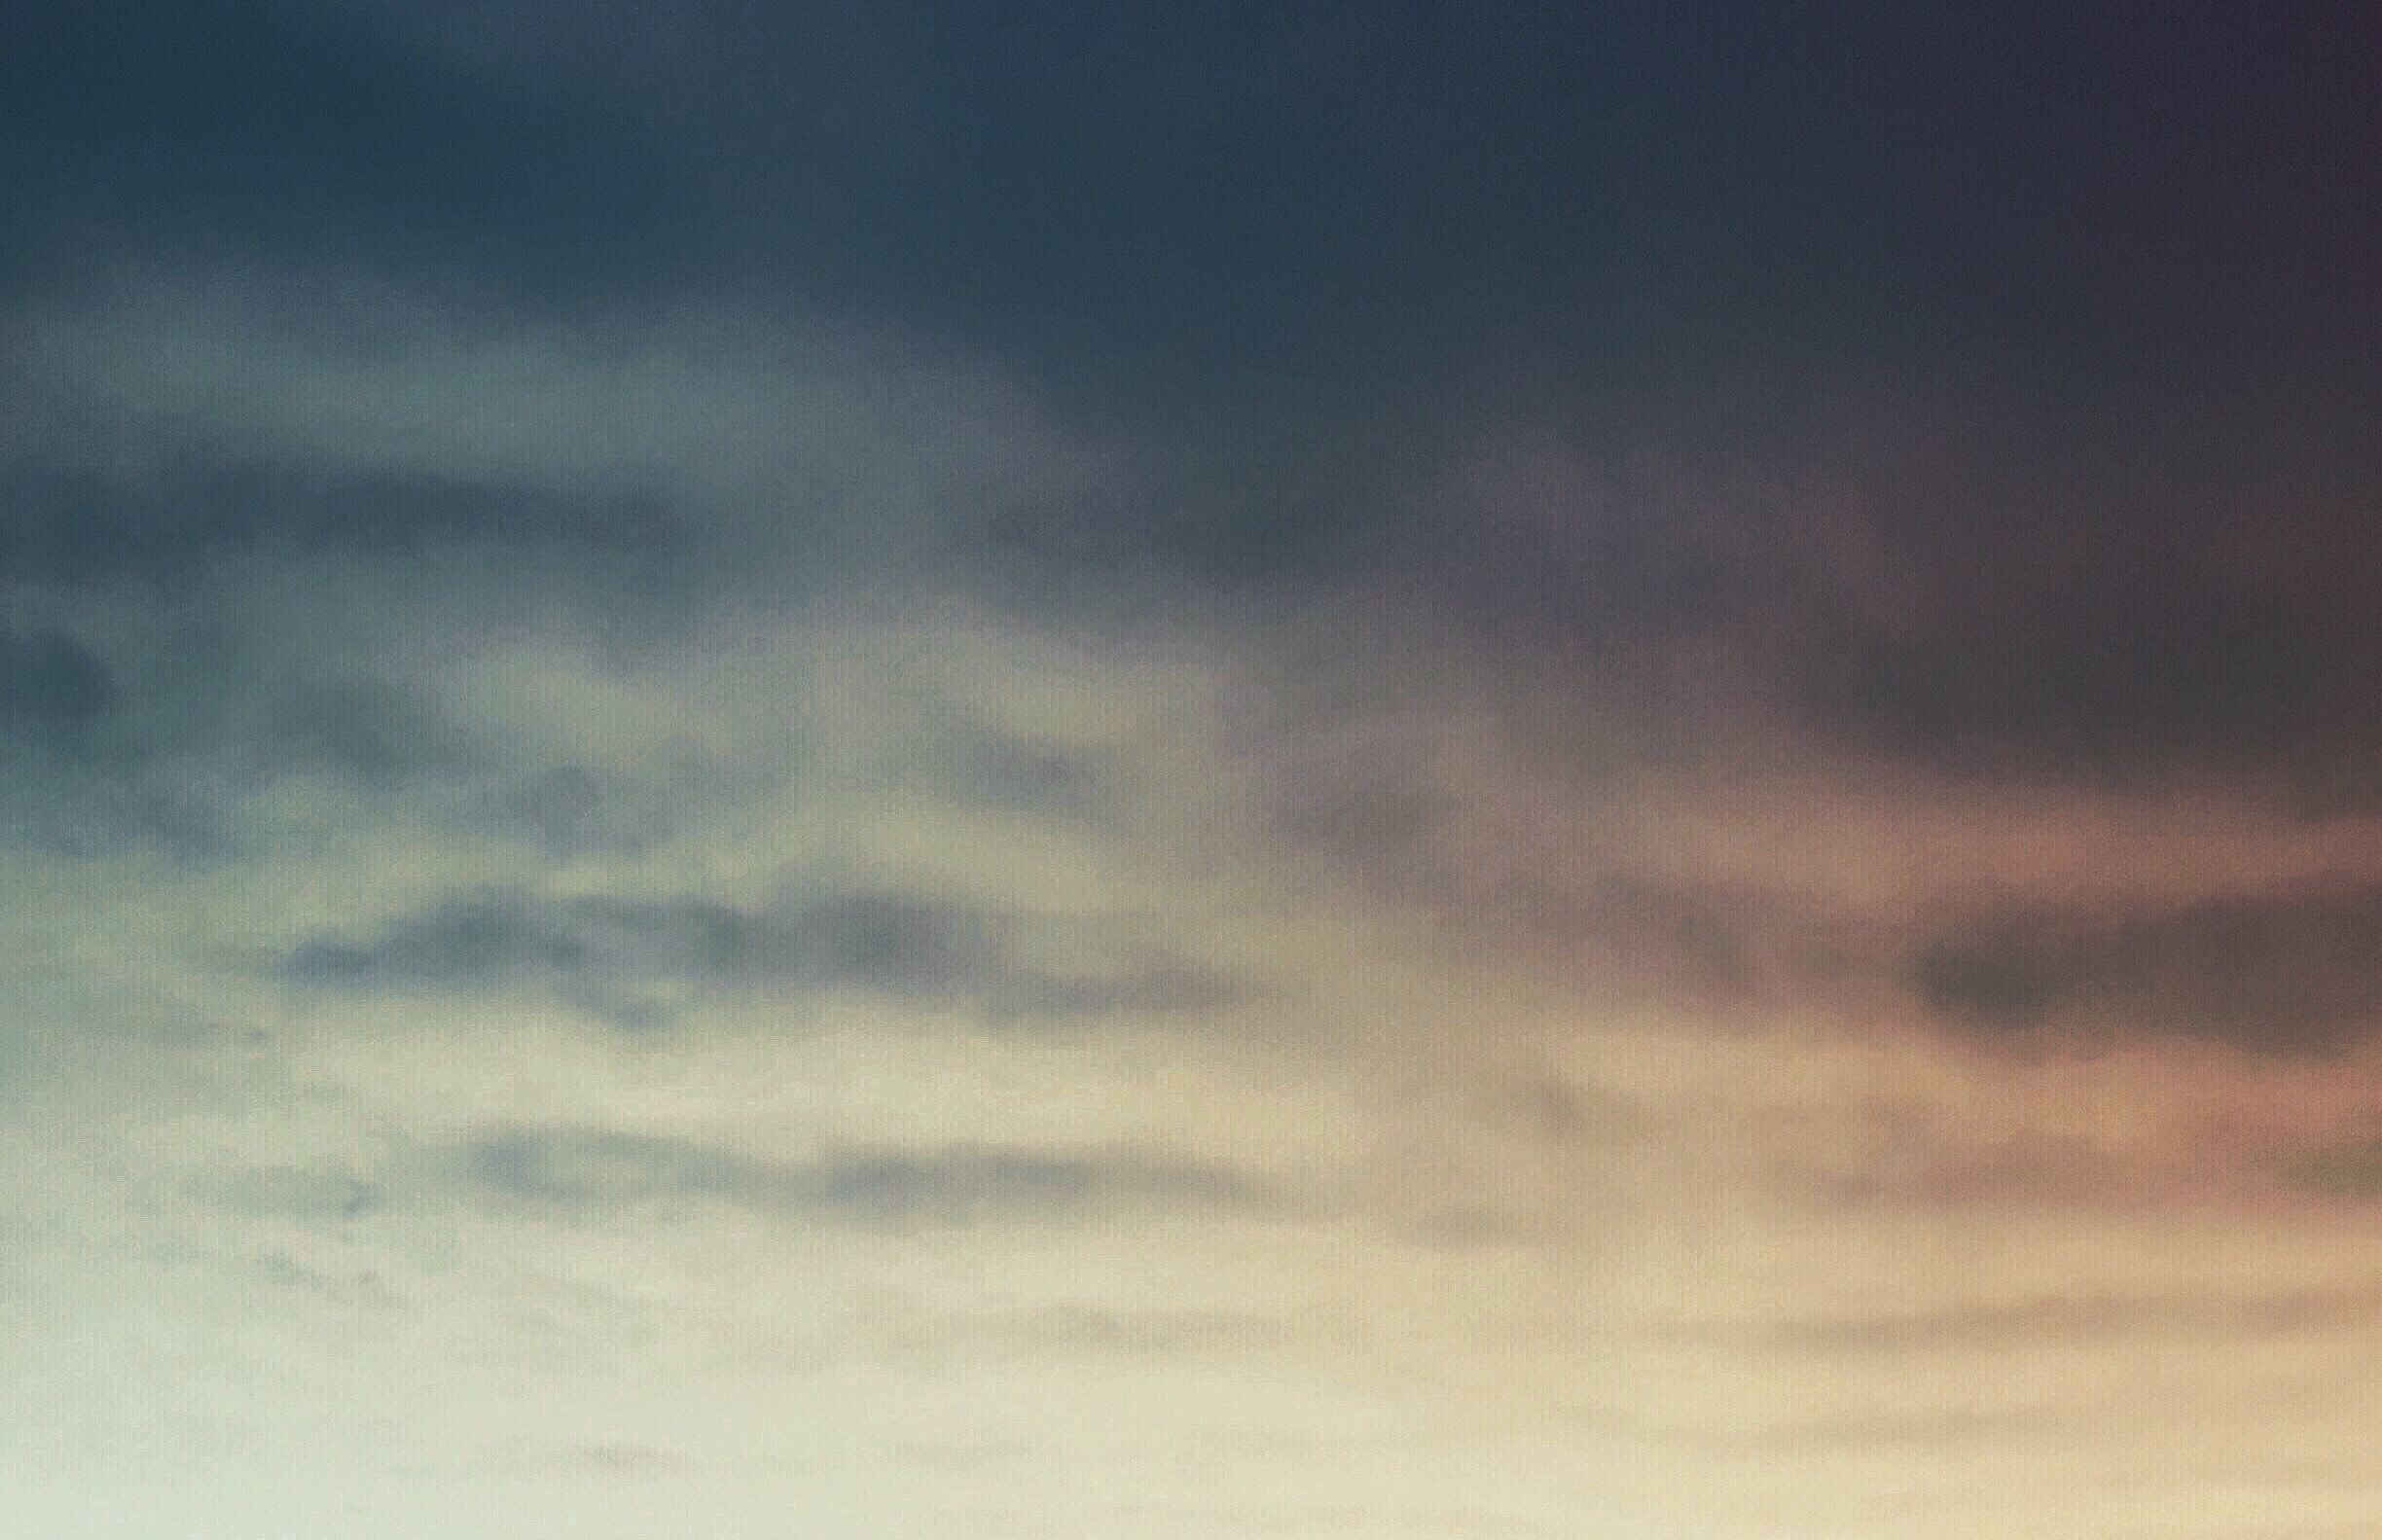
horizon, cloud, sky, sunset, sunlight, dawn, atmosphere, dusk, cumulus, afterglow, meteorological phenomenon, red sky at morning